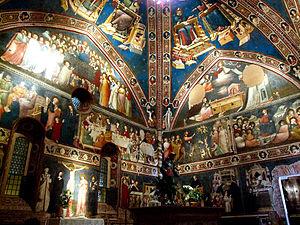
Les Marches sont une région d'Italie centrale dont le siège se situe dans la Ville portuaire d'Ancône, et qui compte 1,528 210 millions d'habitants sur 9 401,38 km² au 30 avril 2018.
La basilique Saint-Nicolas de Tolentino est une église catholique romaine et une basilique mineure qui fait partie du monastère augustinien de la ville de Tolentino, province de Macerata, Marches en Italie centrale. L'église est une ancienne cathédrale du diocèse catholique romain de Tolentino, supprimé en 1586, rattaché au Diocèse de Macerata-Tolentino-Recanati-Cingoli-Treia.